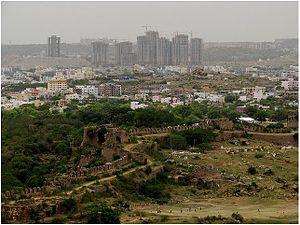
Telangana / Befolkning
Udsigt over Hyderabad, Telanganas største by, fra Golconda-fæstning
Telangana er en delstat i det sydlige Indien. delstatens hovedstaden er Hyderabad. Telangana er Indiens tolvte største og mest folkerige delstat med et areal på 114 840 km² og et indbyggertall på 35 286 757.